Women's SVNS

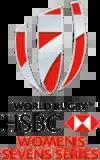

Initially, the 2015–16 series was announced with only four events, with London and the Netherlands dropping from the schedule, but a fifth event was eventually added, hosted by France. Events in Australia and Japan were added in 2016–17. With the USA hosting the 2018 Rugby World Cup Sevens, the USA was not on the 2017–18 schedule.